Konstal 114Na

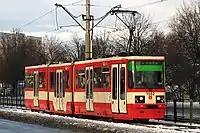
Konstal 114Na before modernization on Siedlce line

In the late 1960s, the production of the first Polish modern trams, Konstal 13N, was completed, and work was underway on further tram models. Among many projects, only Konstal 102N and its modified version, , were successfully implemented. However, the production of these trams did not meet the current needs, so in 1973, the prototype of the Konstal 105N tram was developed. The model was put into production in 1974 and was well received by transportation authorities due to its modern design. Despite this, significant changes were introduced to the design after just 5 years, resulting in the most popular model in the Konstal 105Na family. Vehicles of this generation were still being produced in the 1990s, although they were considered outdated and underwent various modernizations.